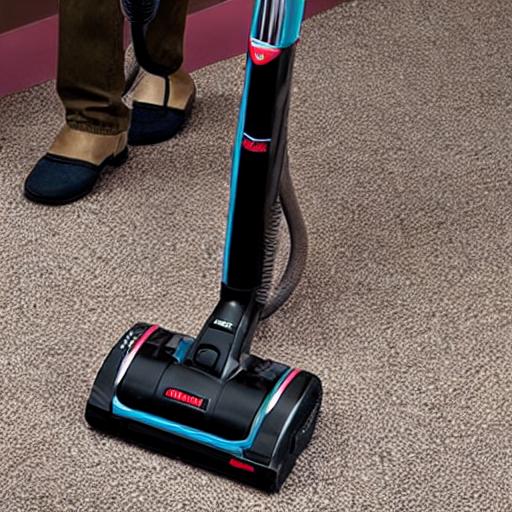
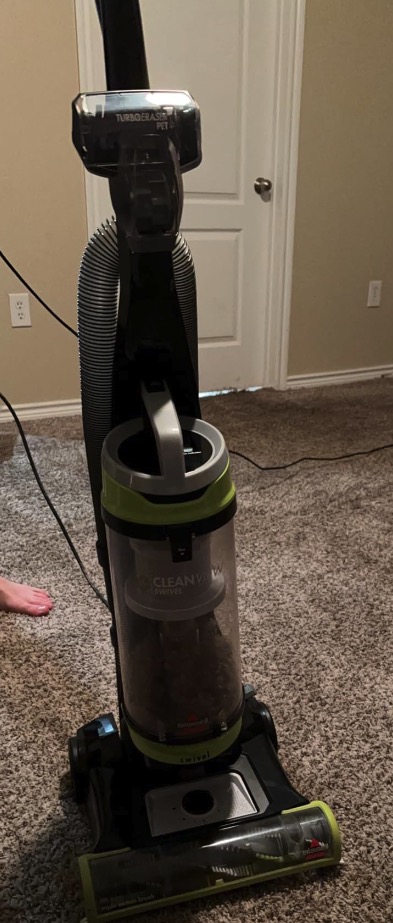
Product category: items_vacuum
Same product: no